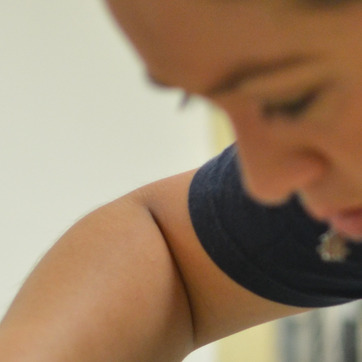
Material: skin